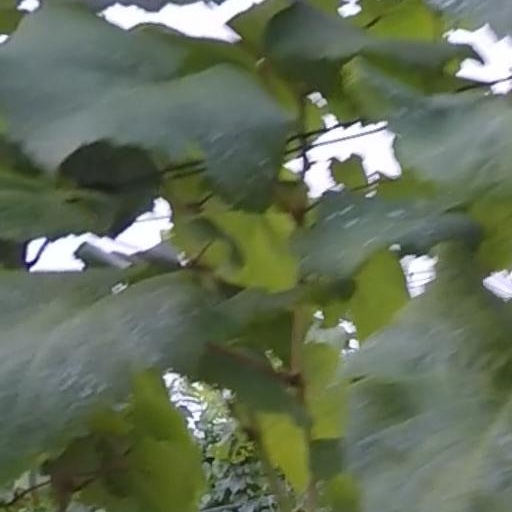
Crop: grape